Tilford

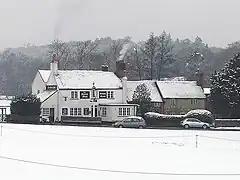
Tilford Green and the Barley Mow pub, 2007

Beside the green is a well-known tree, the Tilford Oak. In the early 21st century the tree was estimated to be at least 800 years old. In 1908 Eric Parker wrote about the Tilford Oak in "Highways and Byways in Surrey":